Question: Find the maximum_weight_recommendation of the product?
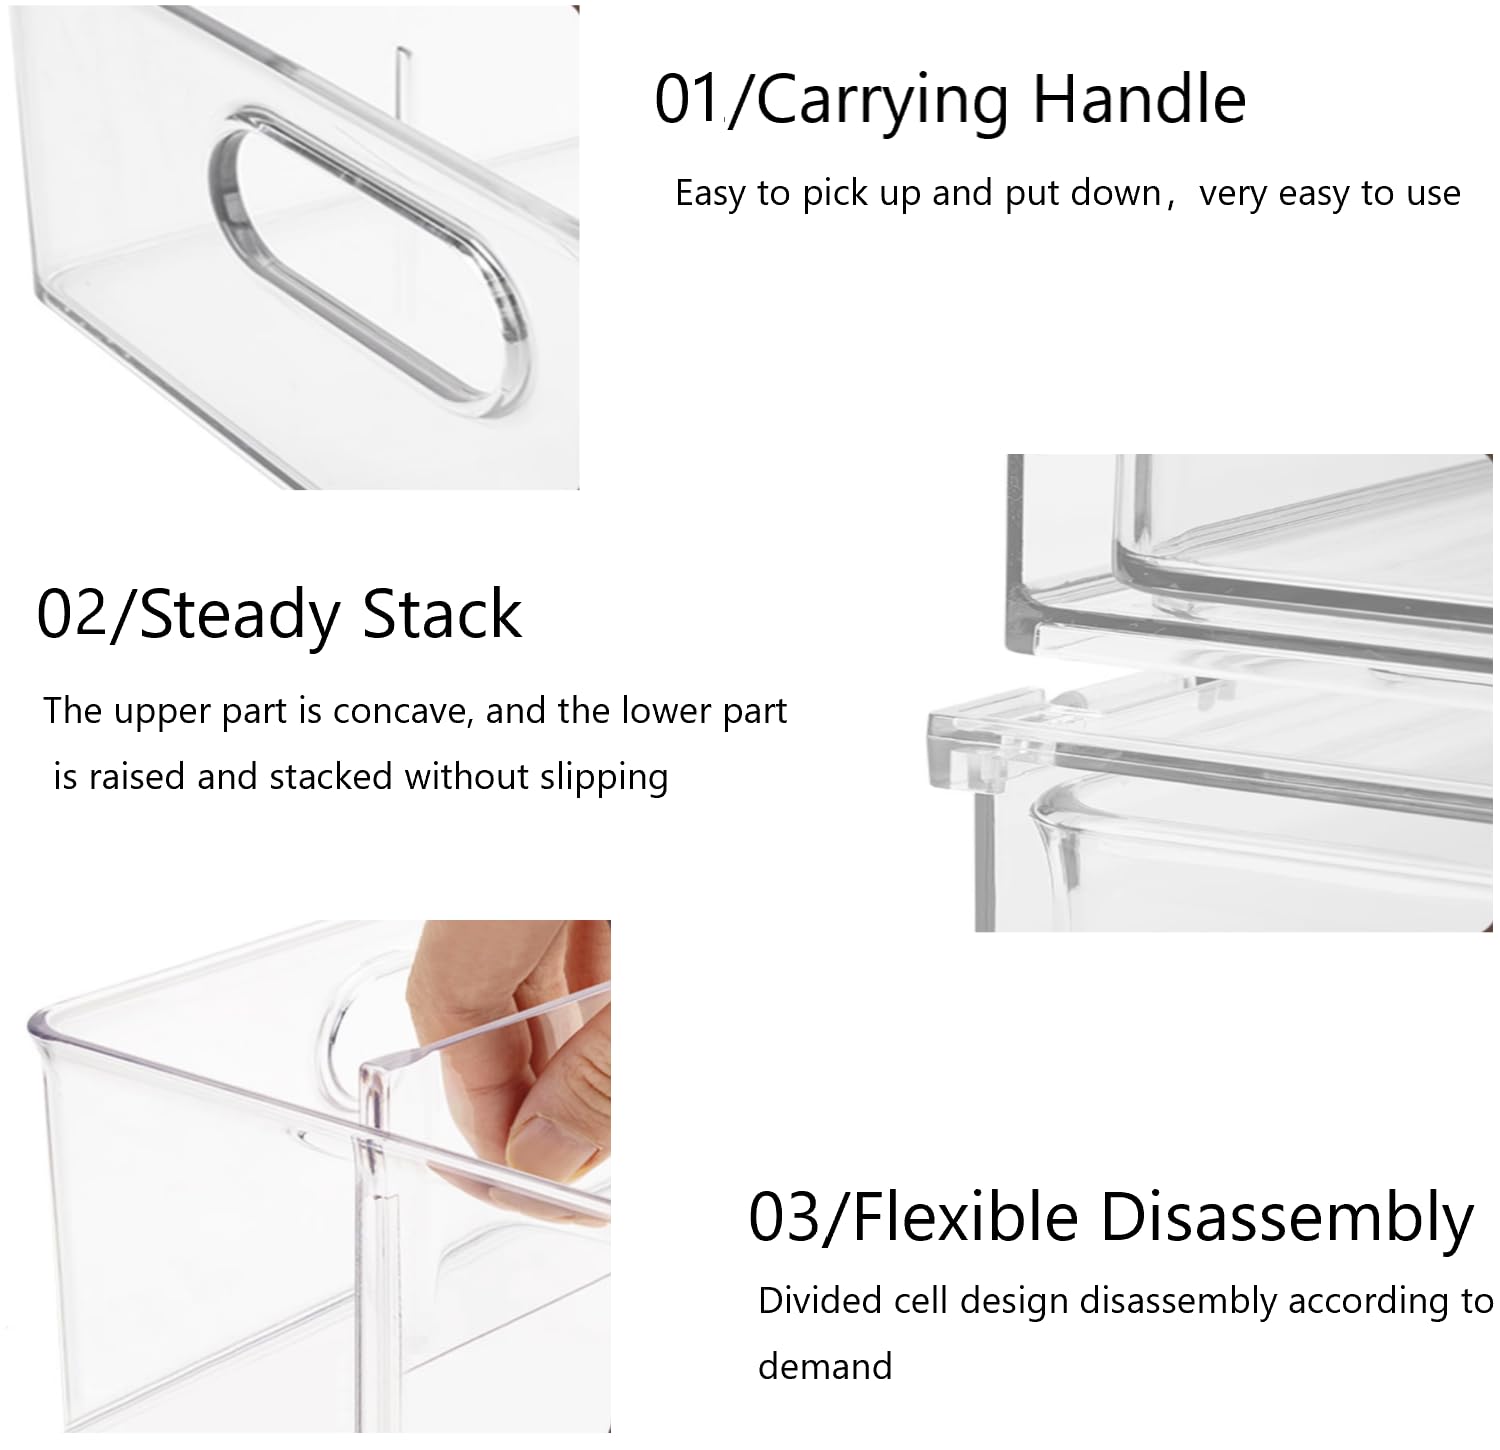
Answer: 1.0 ton